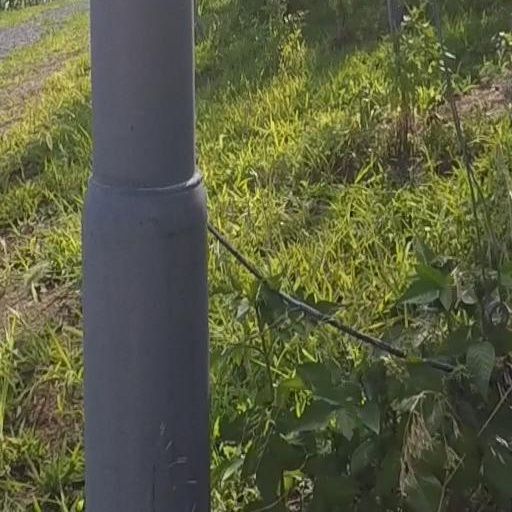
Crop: grape